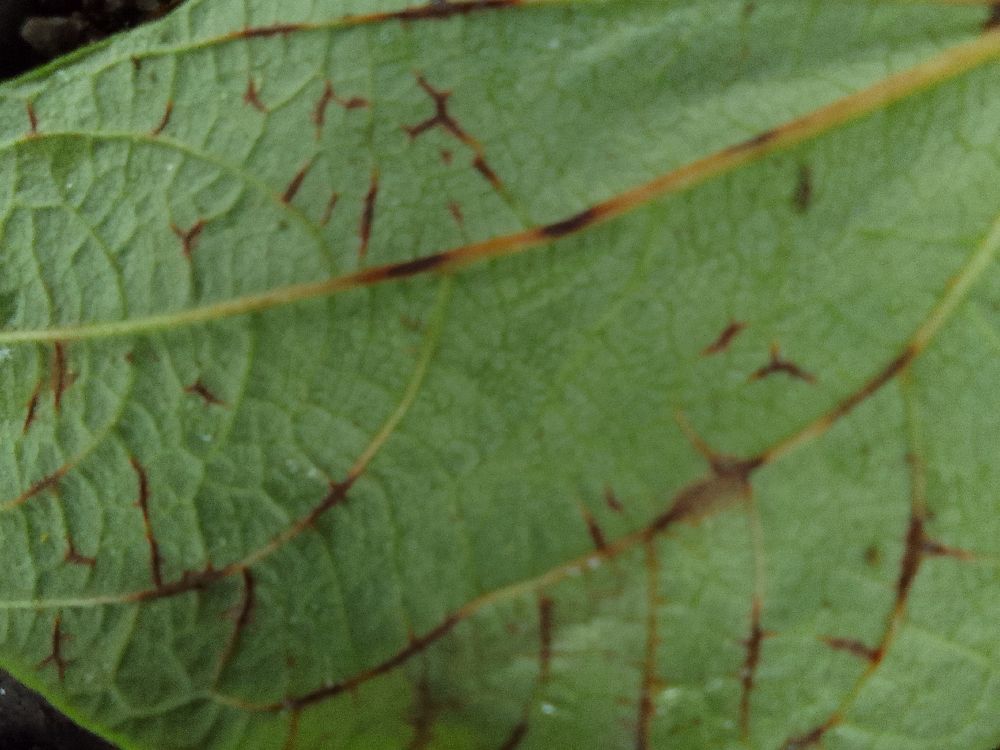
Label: anthracnose